Junípero Serra

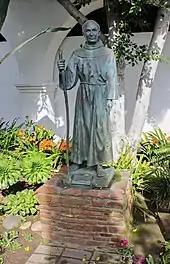
Statue of Junipero Serra at Mission San Diego de Alcalá

The Franciscans found that the Indian population in the Baja California mission territories had dwindled to about 7,150. By the time the Franciscans had moved north and turned the missions over to Dominican friars in 1772, the Indian population had decreased to about 5,000. "If it goes on at this rate," wrote Palóu, "in a short time Baja California will come to an end." Epidemics, especially syphilis introduced by Spanish troops, were wasting the Indians. But Palóu attributed the ravages of syphilis to God's retribution for the Indians' murder of the two Jesuit priests over 30 years earlier.